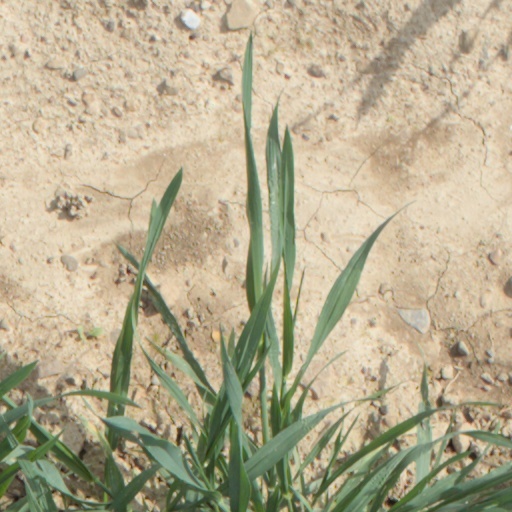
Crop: wheat